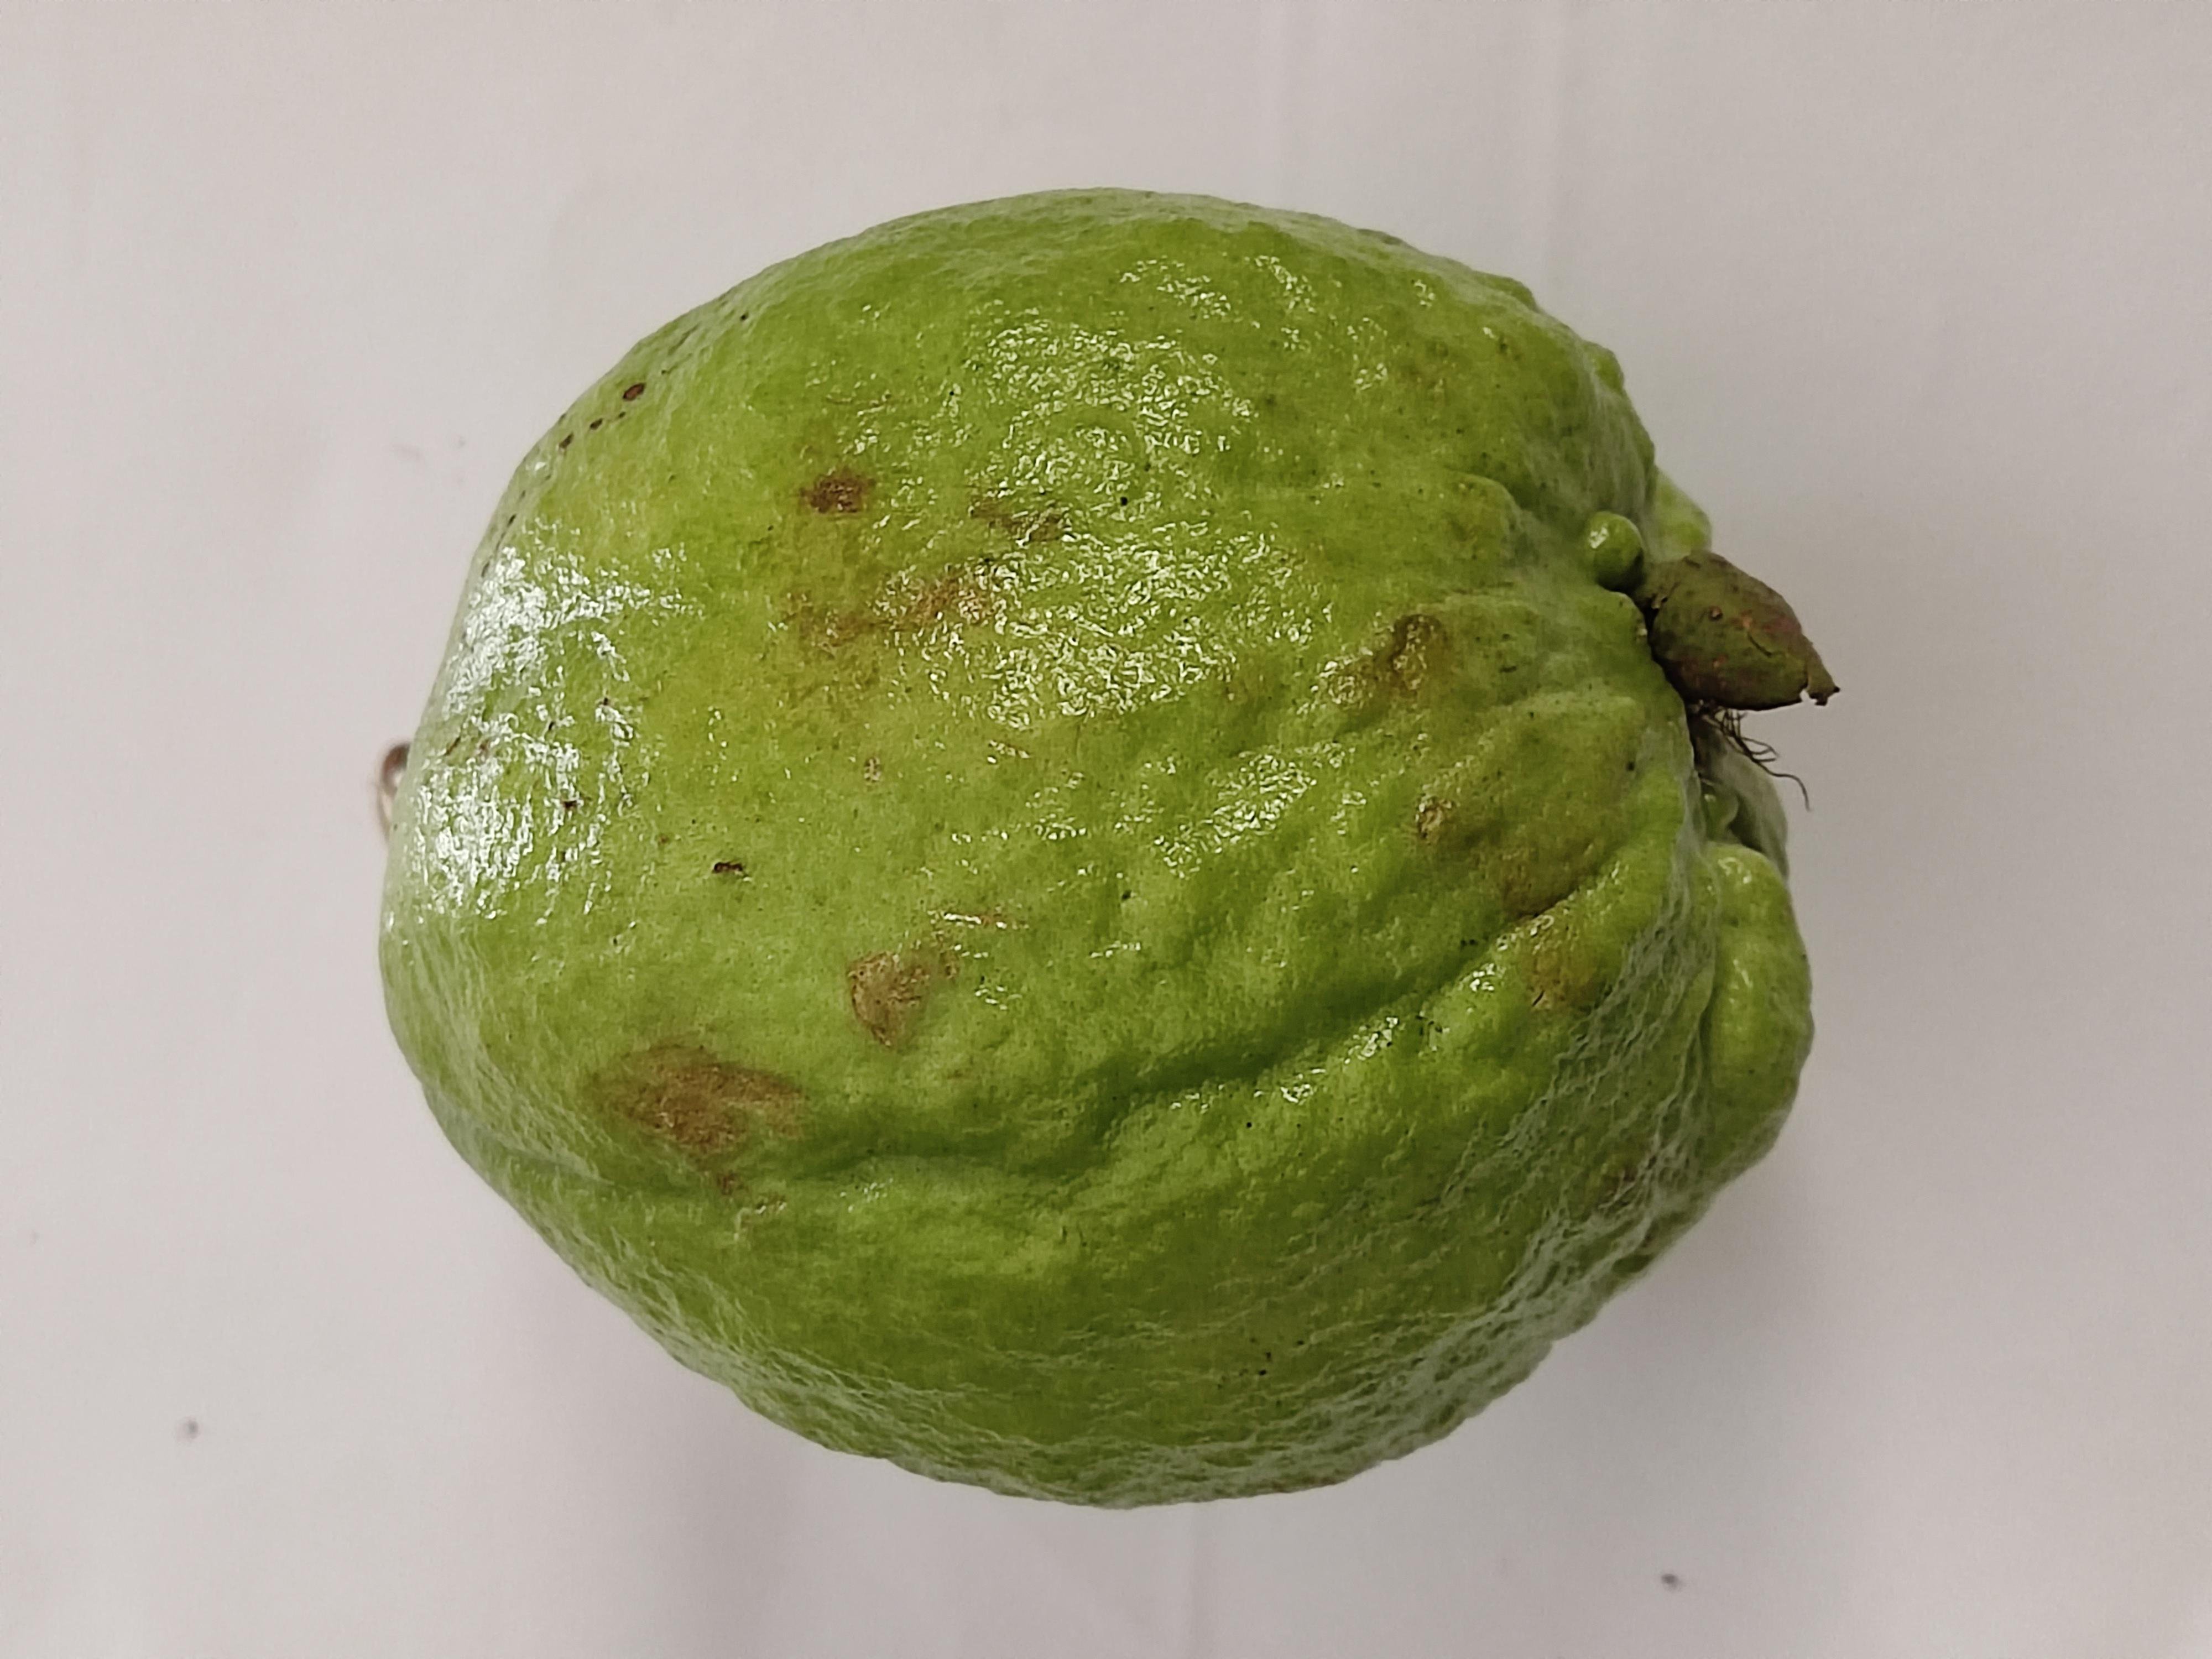
Crop type: Guava